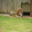
Label: kangaroo